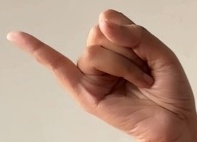
ASL sign: J